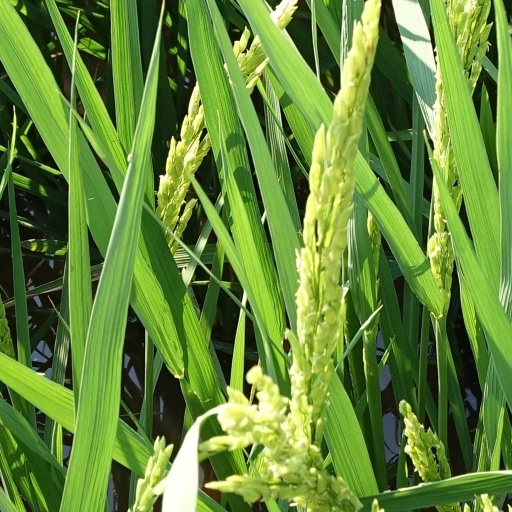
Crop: rice